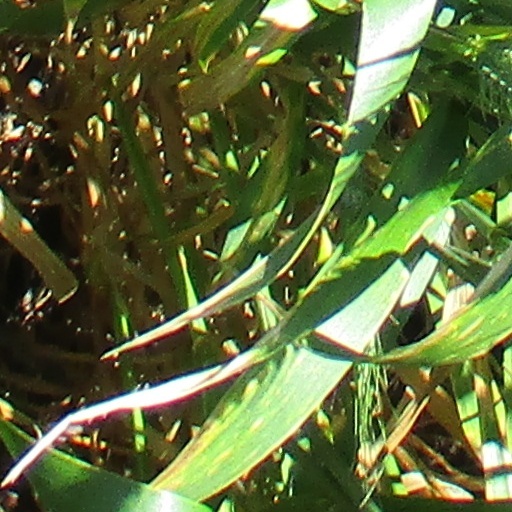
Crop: wheat